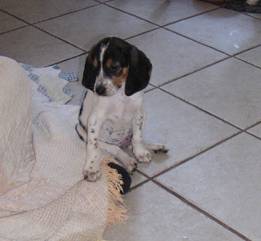
Label: dog